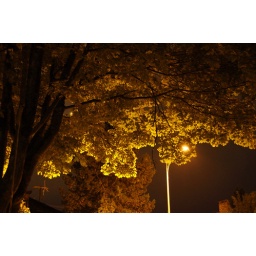
This is the tree in front of my house that holds up the tire swing.